St Clement's Church, Oxford

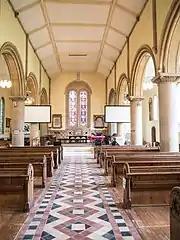

In addition to the church building, many church and community activities take place at St Clement's Centre on Cross Street.